Transit police

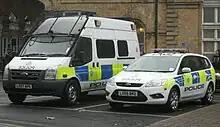
In Great Britain, British Transport Police have full police powers and are a stand-alone special police force.

A transit police force may consist of officers employed directly by a transit system or by a government agency dedicated to providing specialized law enforcement services. There are numerous instances of both within United States, given the decentralized nature of US law enforcement; examples of larger, stand-alone agencies within the US include the MBTA Police, BART Police, and the New Jersey Transit Police Department. In the United Kingdom, transit law enforcement is provided by a single, nation-wide agency, the British Transport Police, although other law enforcement agencies may assist with this task. Within India, many transit policing services are conducted by the Government Railway Police.